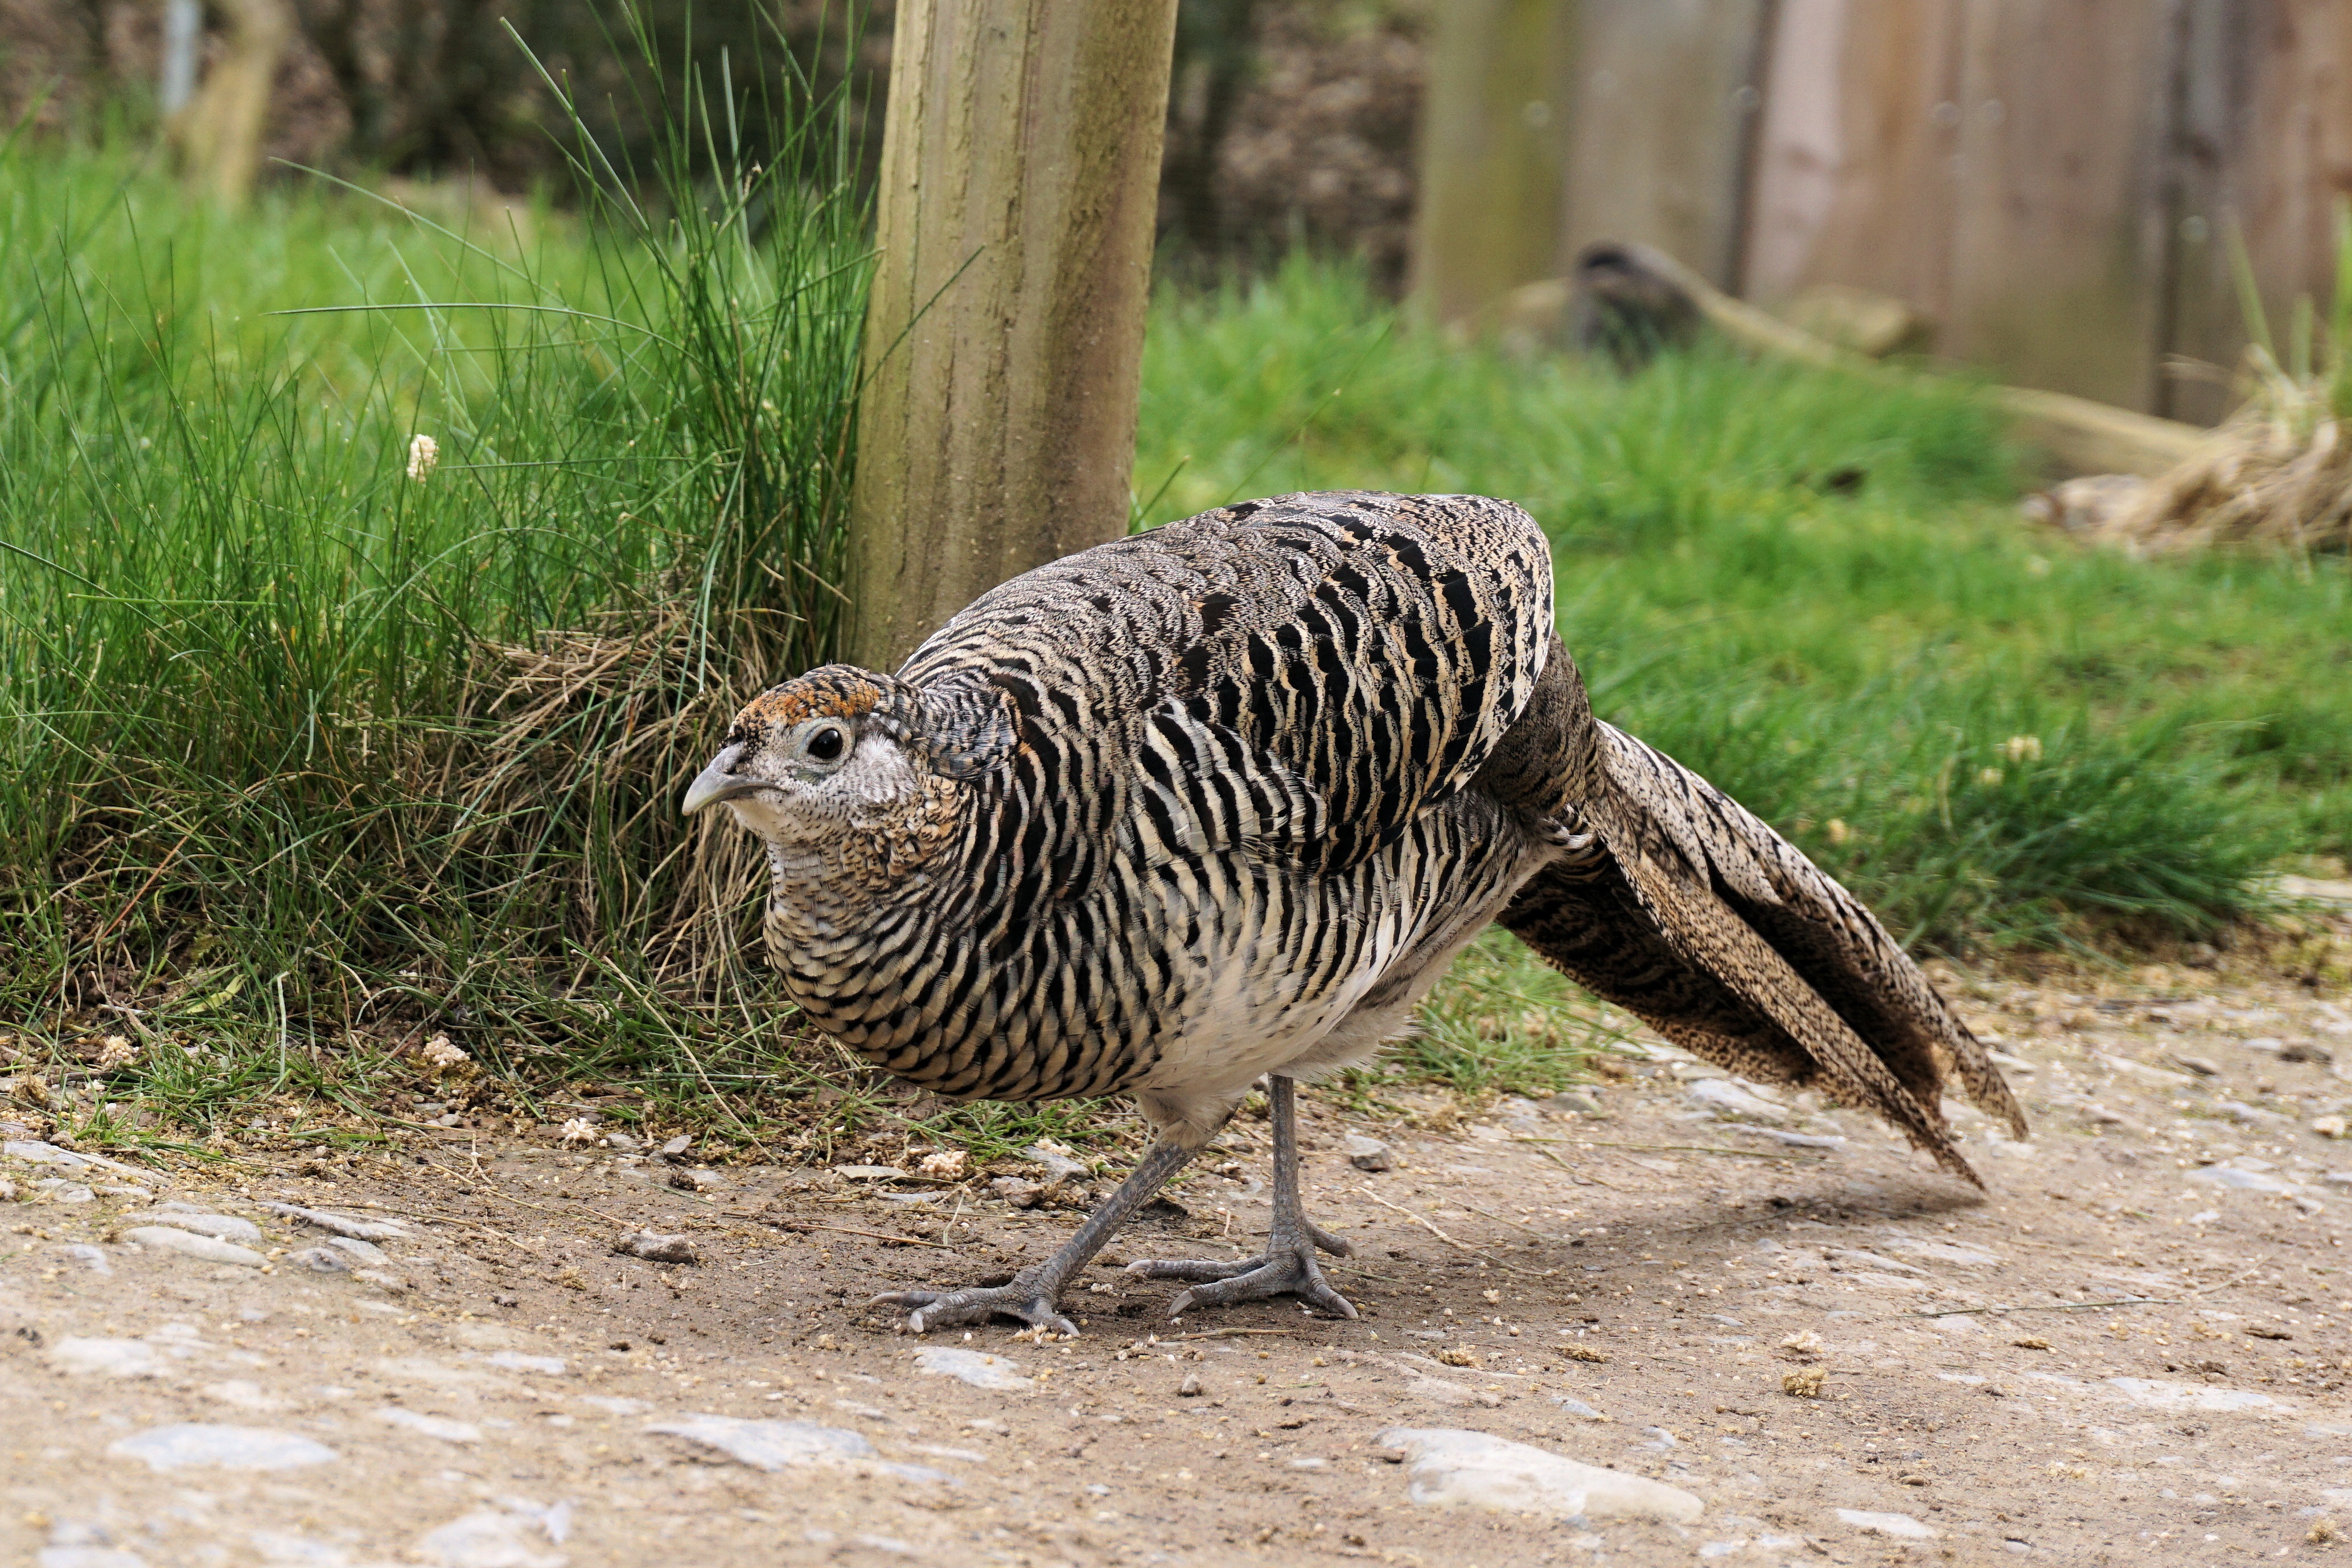
bird, female, wildlife, zoo, feather, fauna, plumage, pheasant, galliformes, vertebrate, species, animal world, goldfasan, sababurg castle, zoo sababurg